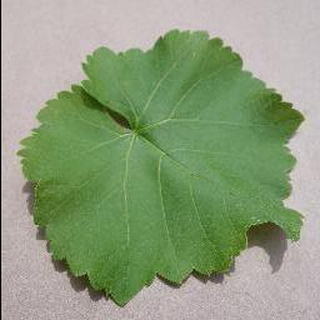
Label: healthy_grape